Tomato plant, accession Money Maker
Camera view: vertical (180 deg); turntable rotation: 330 degrees
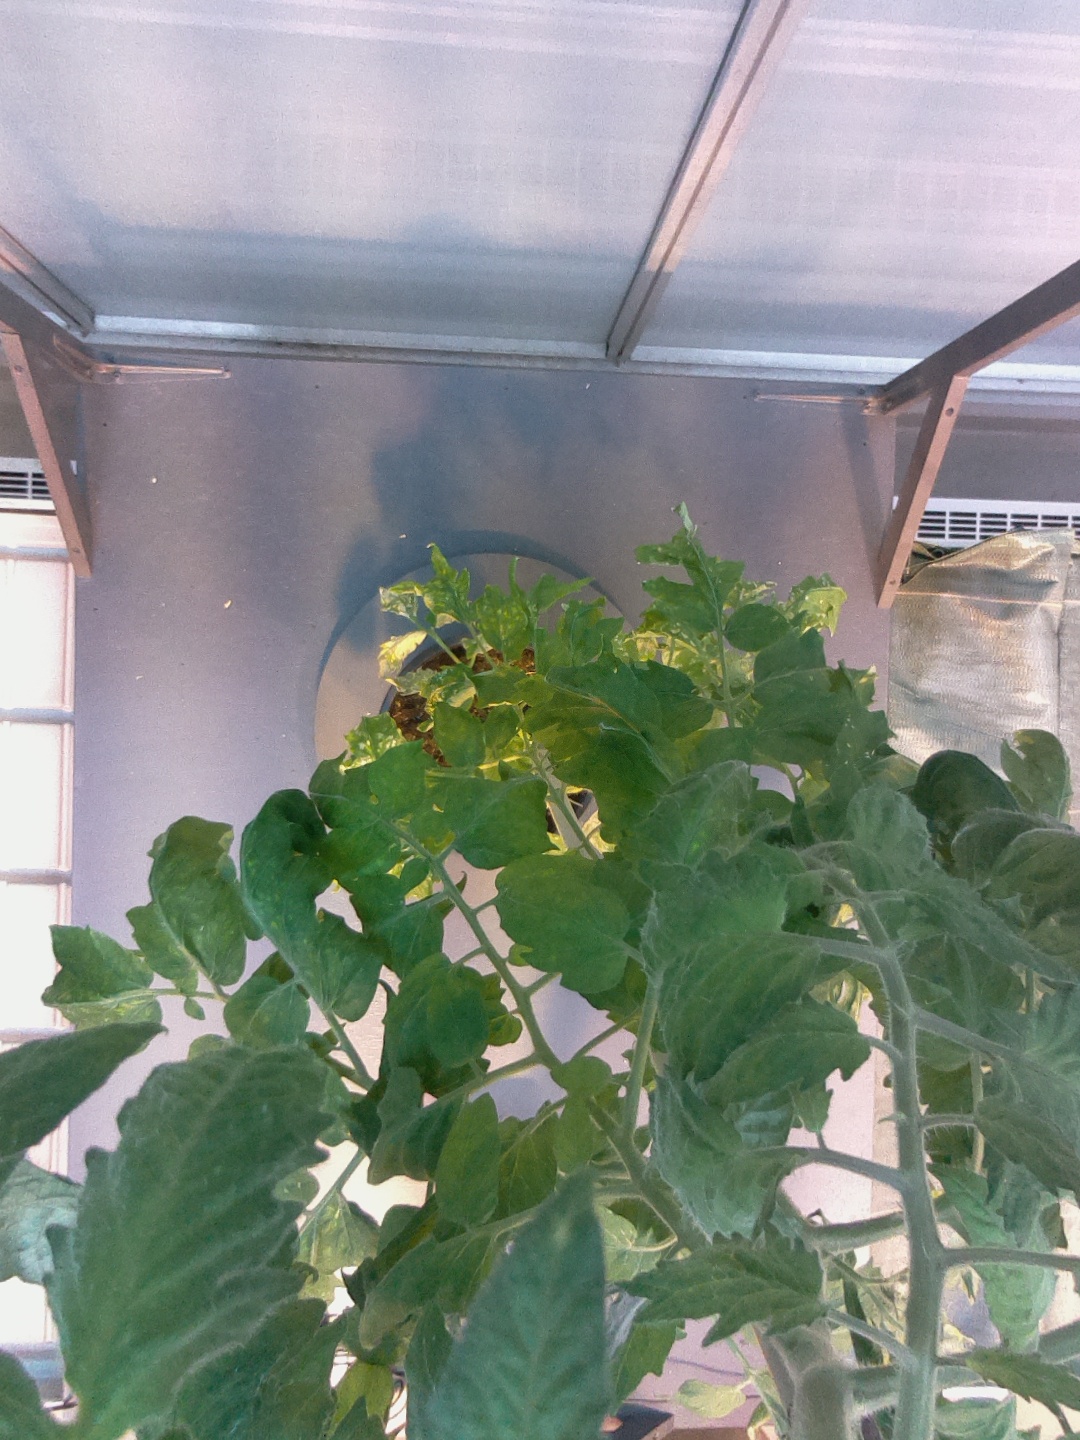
BBCH growth stage 70: Fruits at the main stem or branches visibles